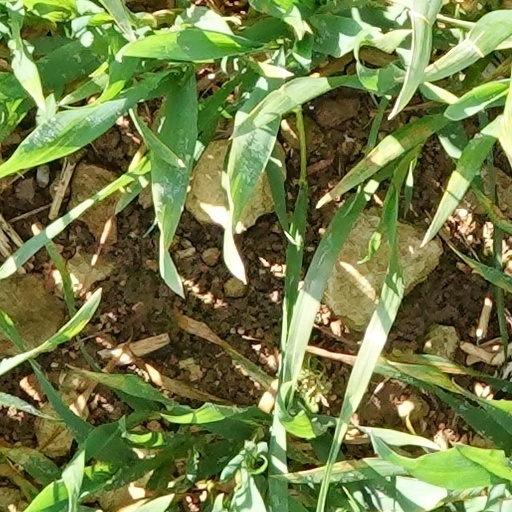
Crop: wheat